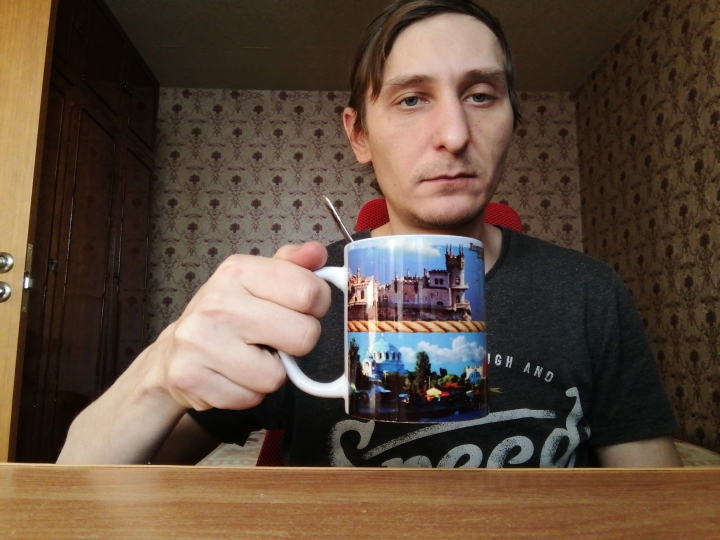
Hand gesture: no_gesture